Steven L. Peck

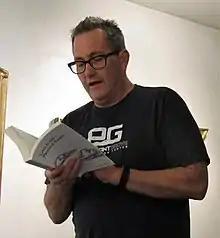
Steven Peck in 2018

Steven L. Peck (born July 25, 1957) is an American evolutionary biologist, poet, and novelist. His literary work is influential in Mormon literature circles. He is a professor of biology at Brigham Young University (BYU). He grew up in Moab, Utah and lives in Pleasant Grove, Utah.